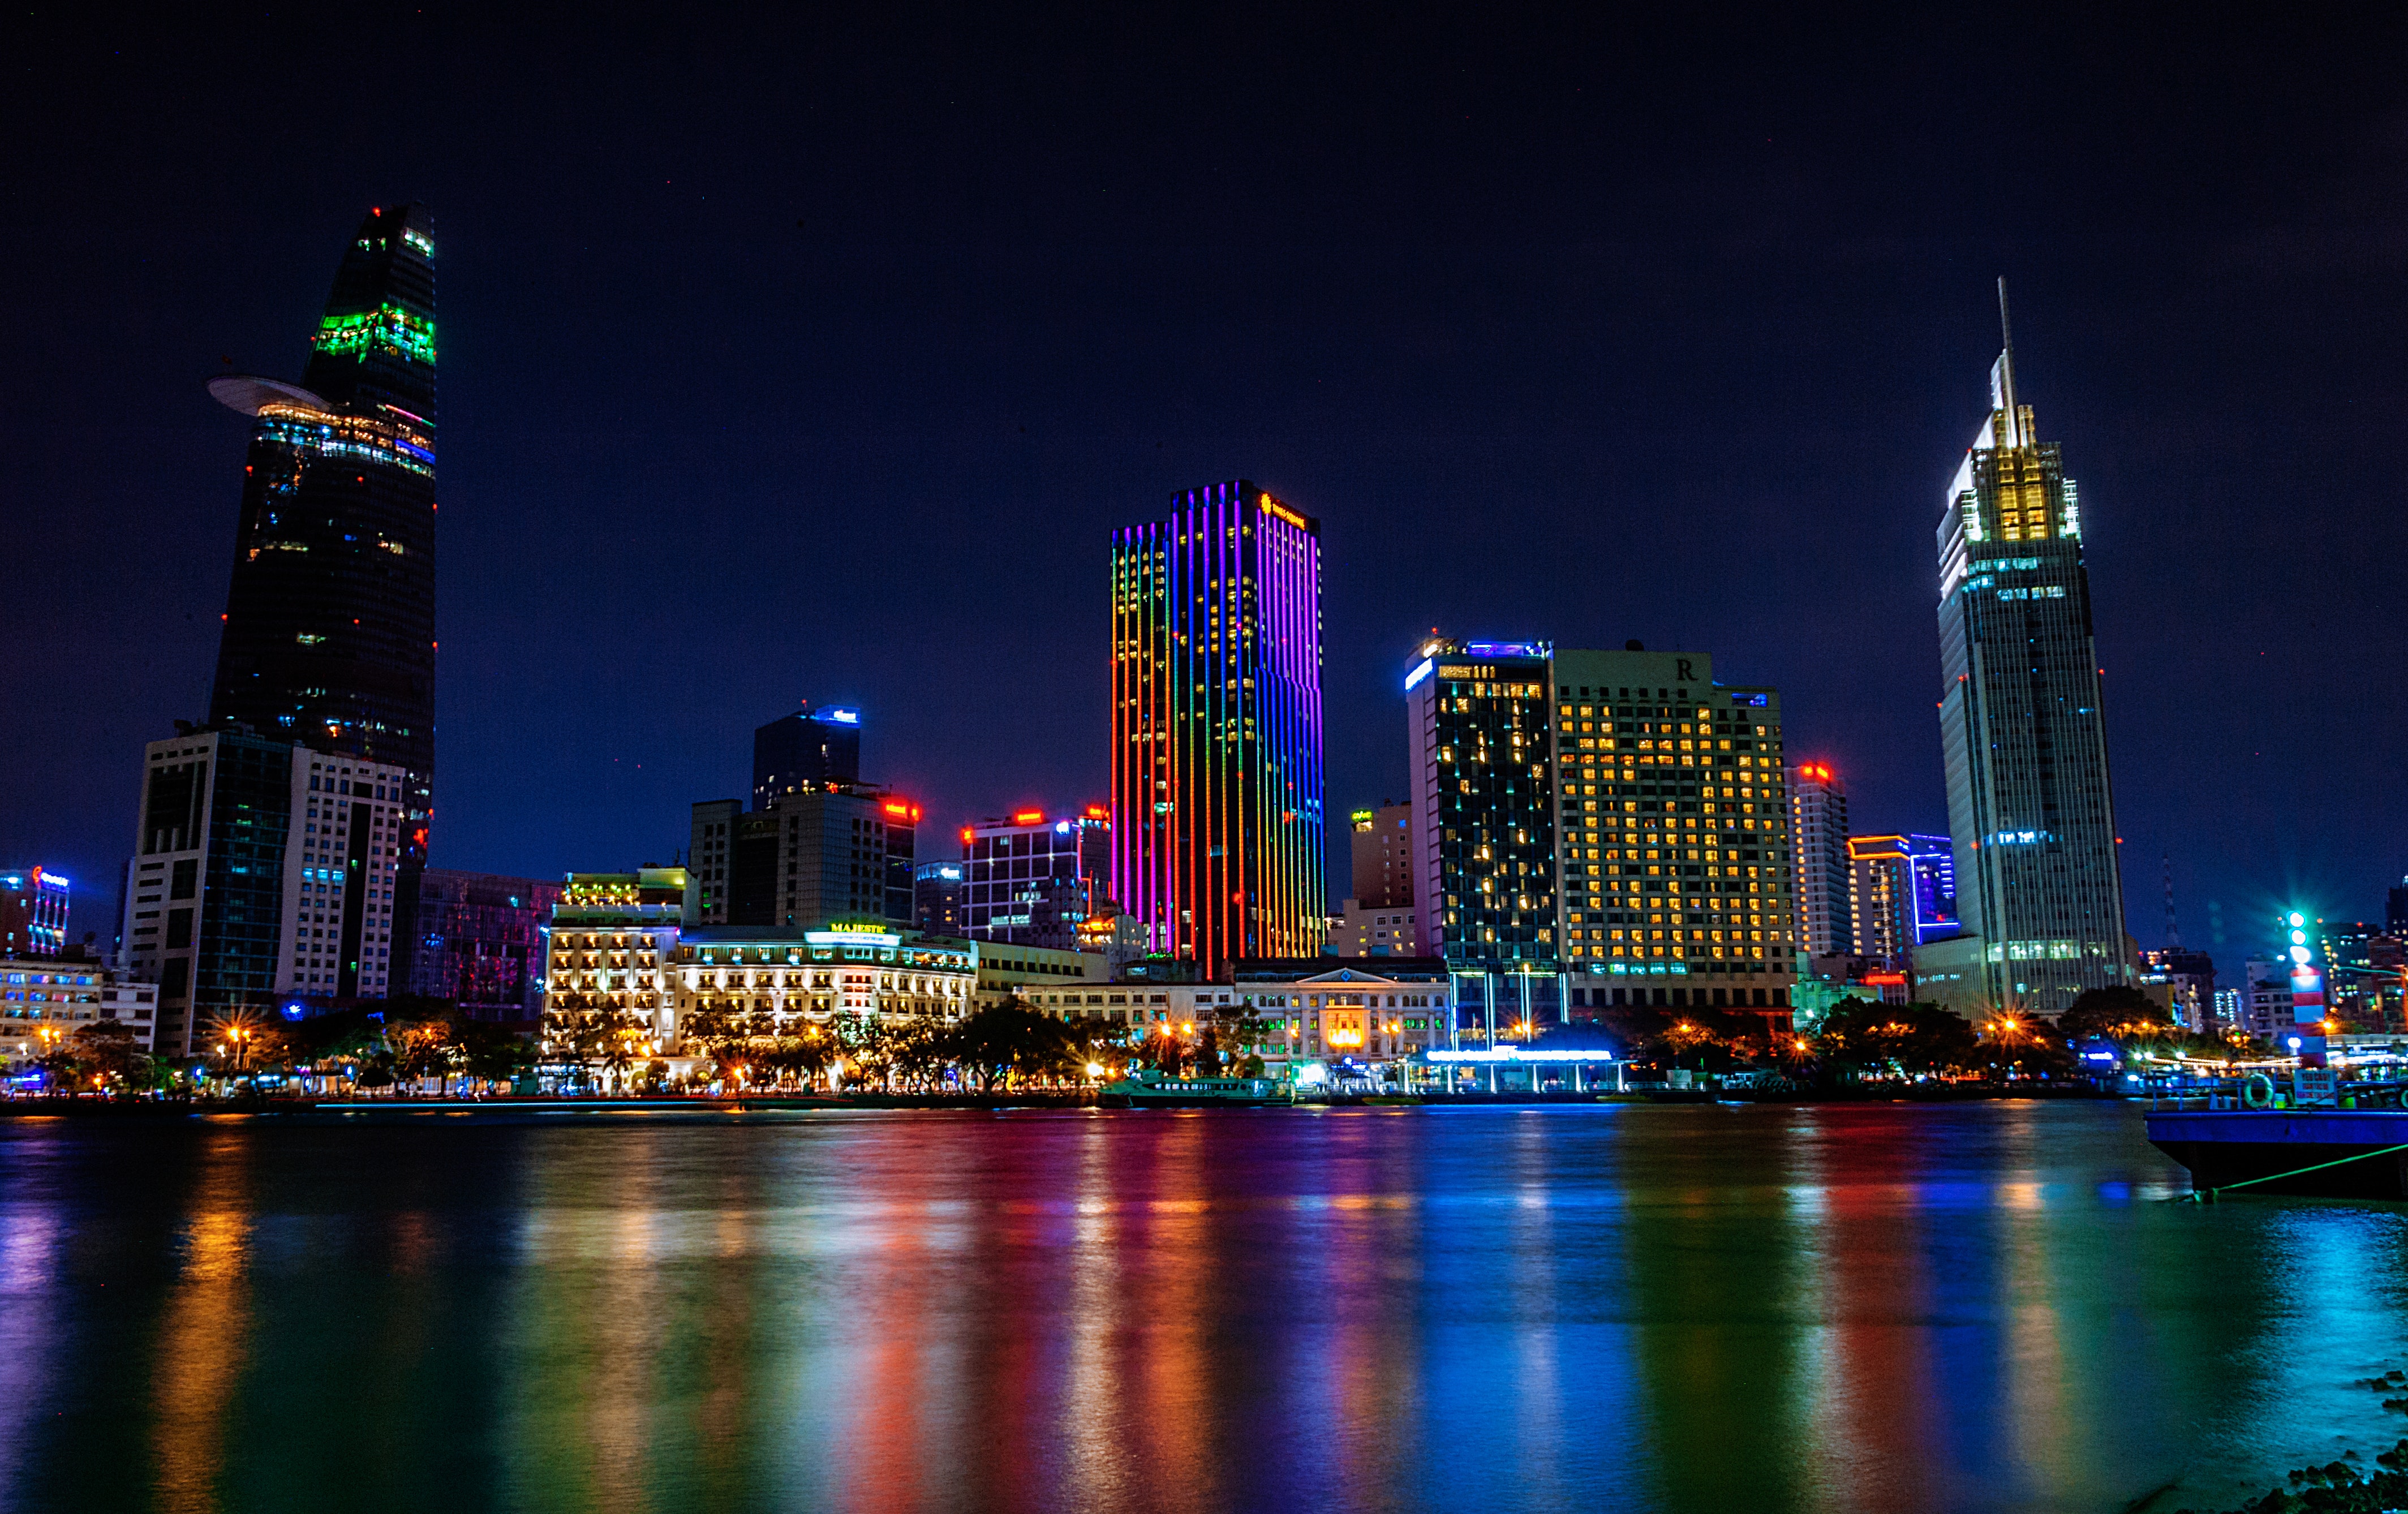
city, cityscape, metropolitan area, metropolis, skyline, night, skyscraper, landmark, urban area, tower block, human settlement, reflection, sky, downtown, tower, architecture, building, river, midnight, evening, tourist attraction, neon, condominium, harbor, tourism